Eliza McCardle Johnson

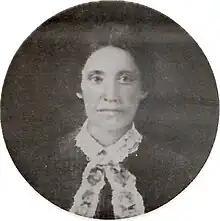
Locket image of Eliza McCardle Johnson, possibly created ; the locket was in the possession of great-granddaughter Margaret Johnson Patterson Bartlett (1903–1992) as of 1972, its current whereabouts are unclear

Johnson was one of the least active first ladies, playing little role in the political or social aspects of the White House. Her influence was that of an educator and adviser to her husband. She did not meaningfully change the position of first lady during her tenure. Historians generally describe Johnson as unassuming and unable to fulfill the role of first lady, but also as a capable intellectual partner for her husband. Though her husband's reputation declined considerably over the following century, Johnson's reputation as first lady remained largely unchanged. Johnson's personal papers have been lost, in large part due to the Civil War. Most primary documents associated with her are among her husband's papers. In the 1982 Siena College Research Institute poll of historians, Johnson was ranked as the 21st of 42 first ladies.